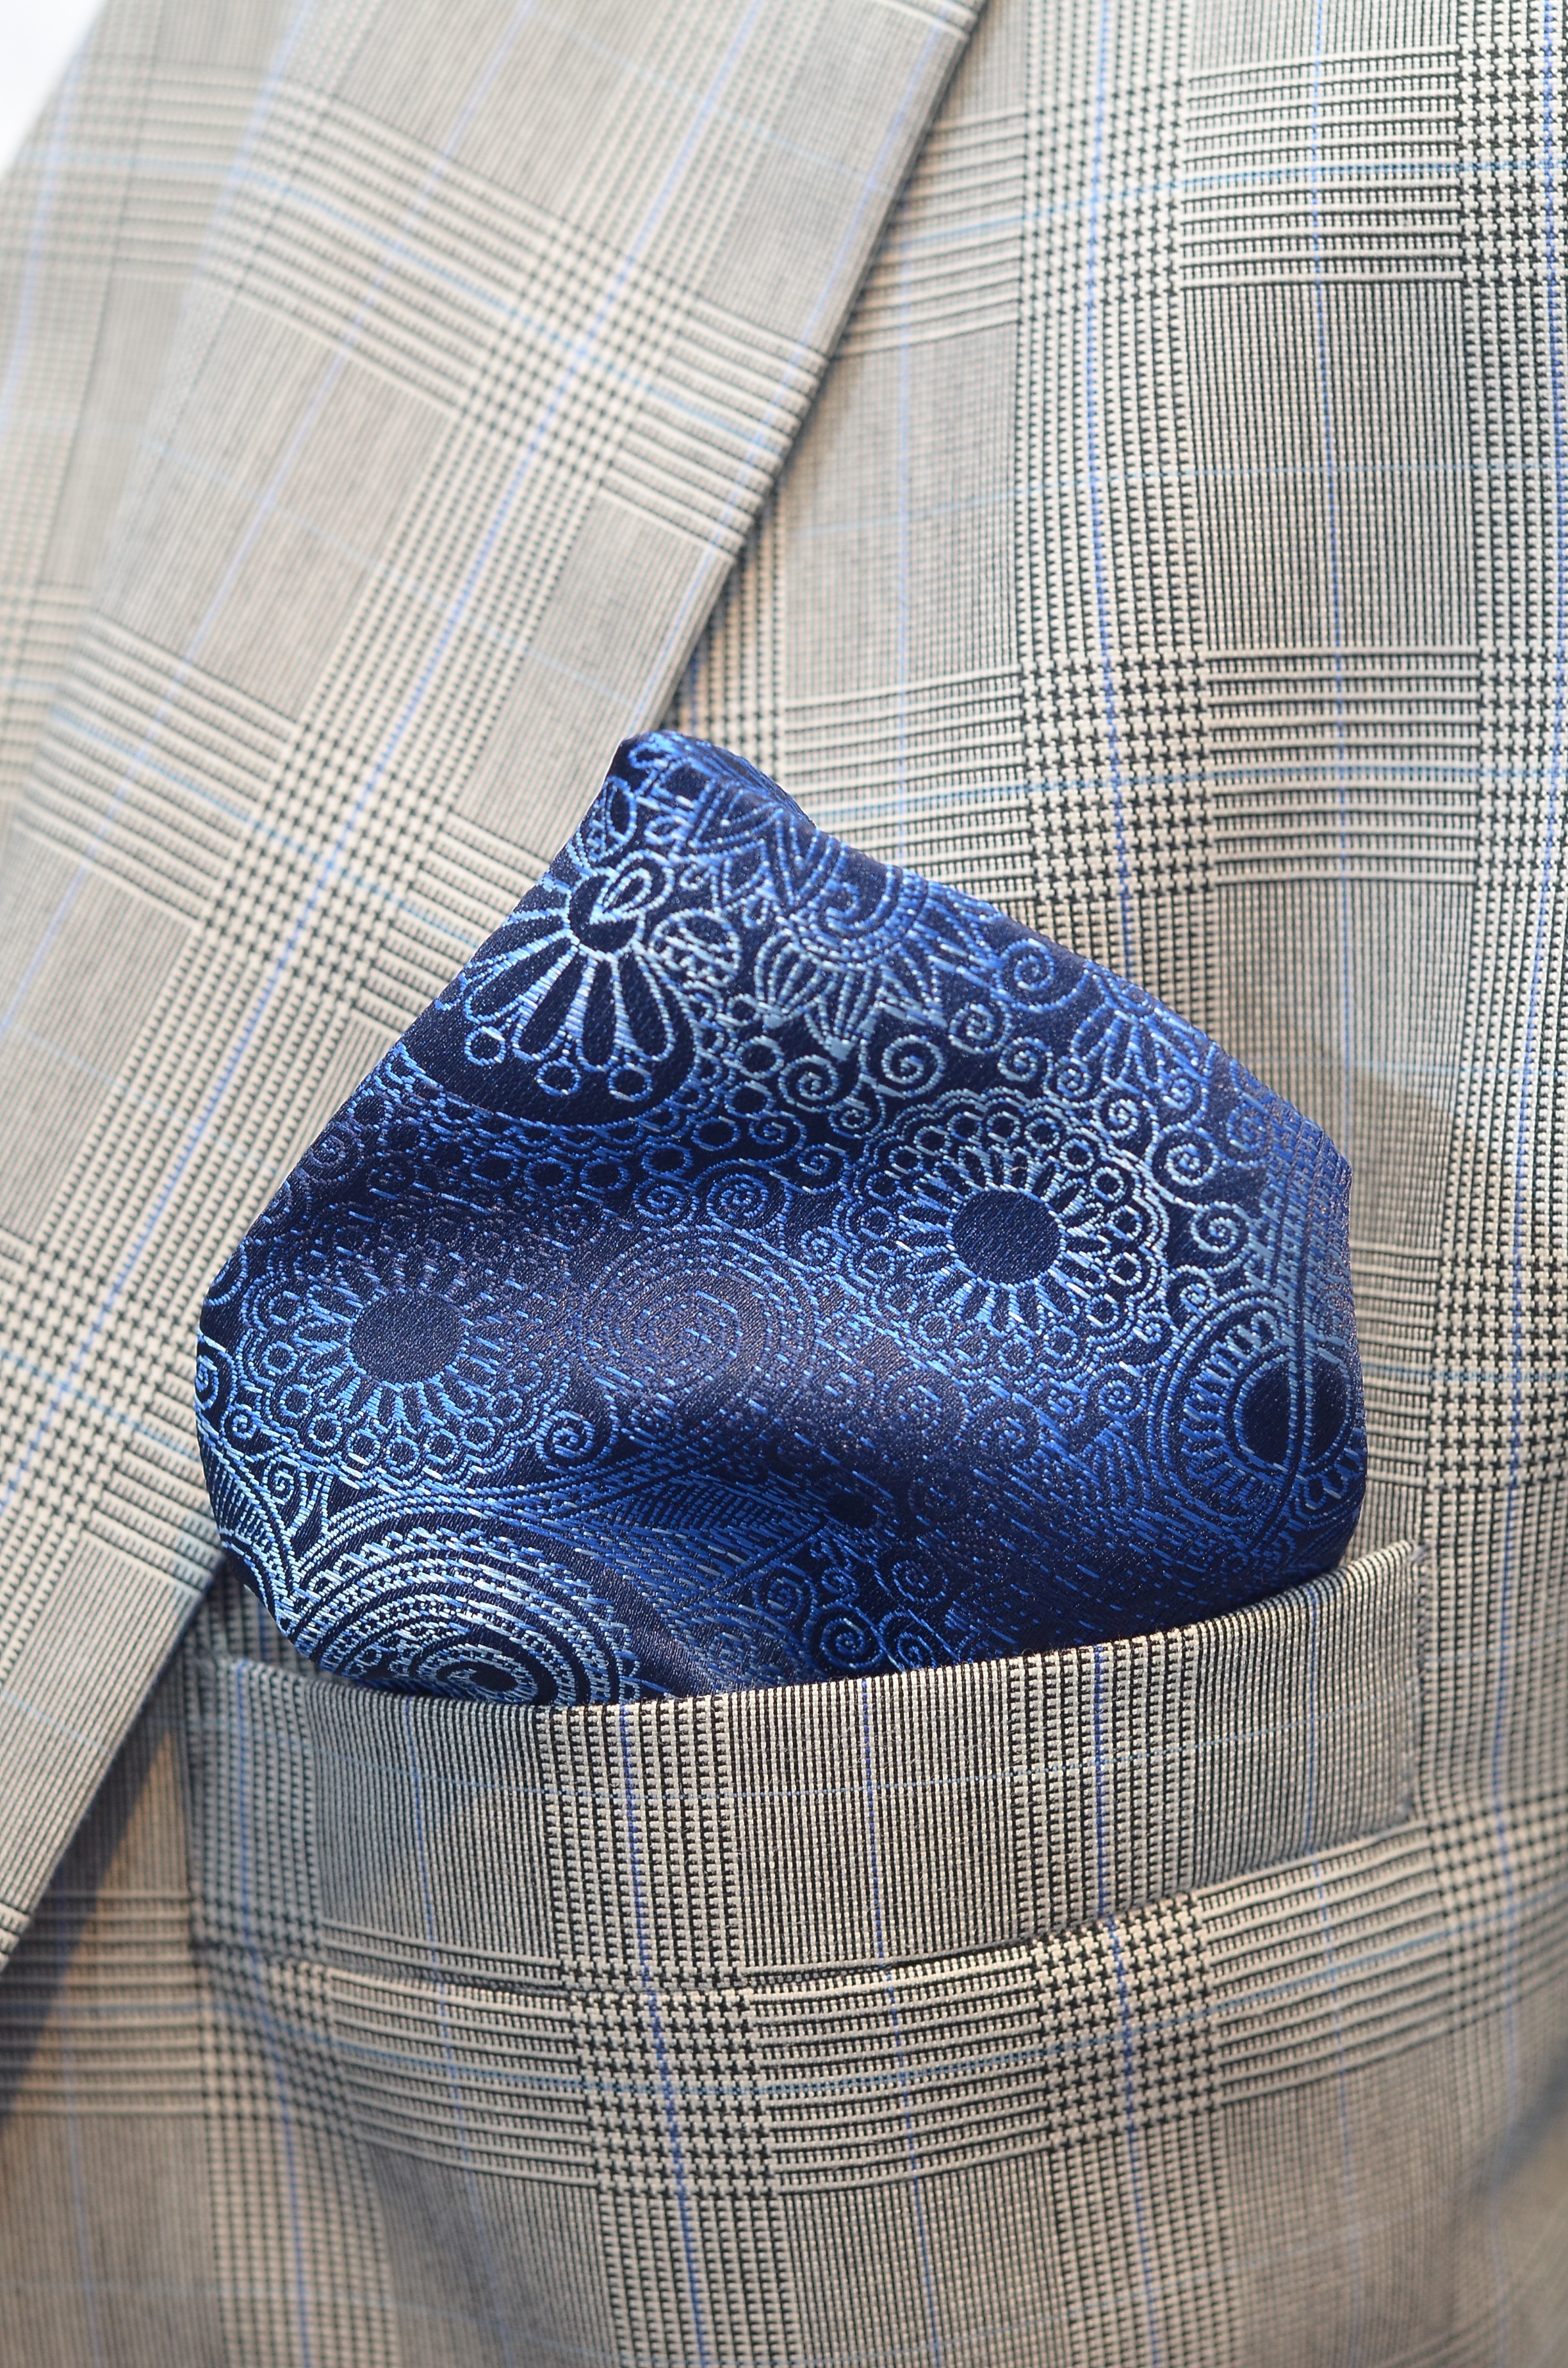
suit, pattern, tie, blue, material, textile, men, art, design, fashion accessory